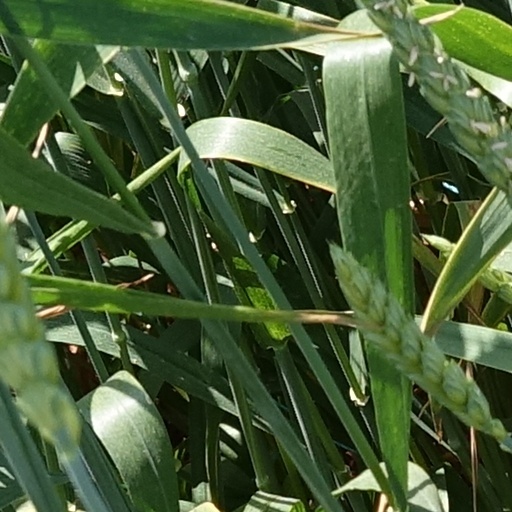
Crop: wheat